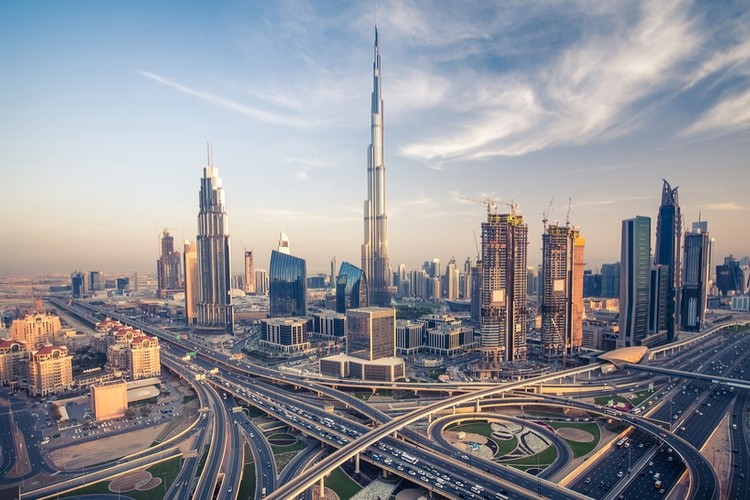
Landmark: Burj Khalifa